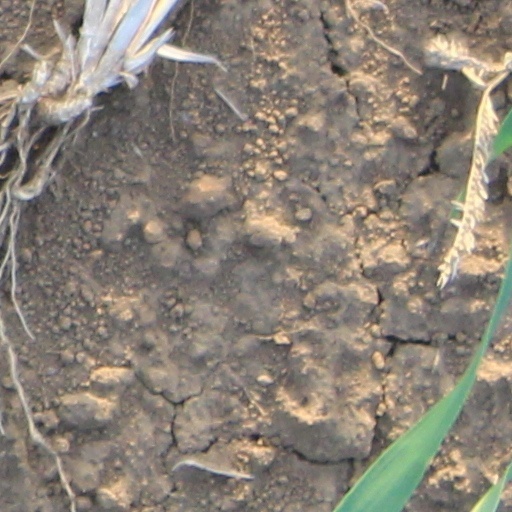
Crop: wheat